Rimac Automobili

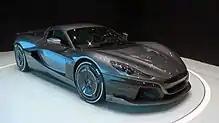

The "Concept S" is a lighter, more powerful and more aerodynamic, track-oriented update of the Concept One. The four electric motors can deliver , enabling the Concept S to accelerate from in 2.5 seconds and reach a top speed of .